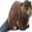
Label: beaver